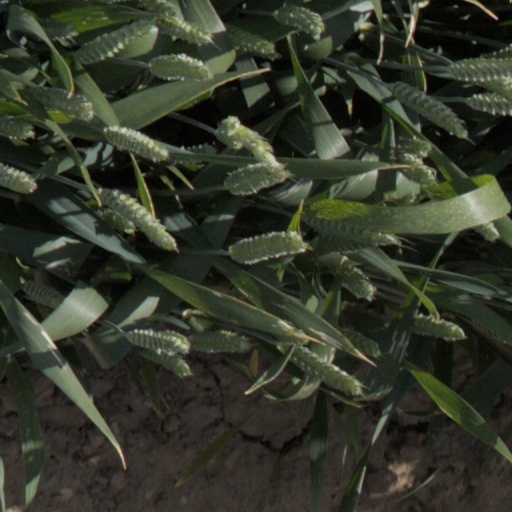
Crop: wheat